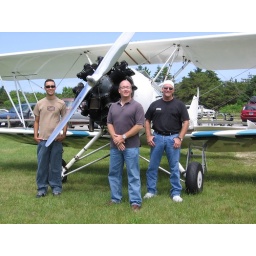
My brother Curtis, his son Kyle and me in front of the white Waco.